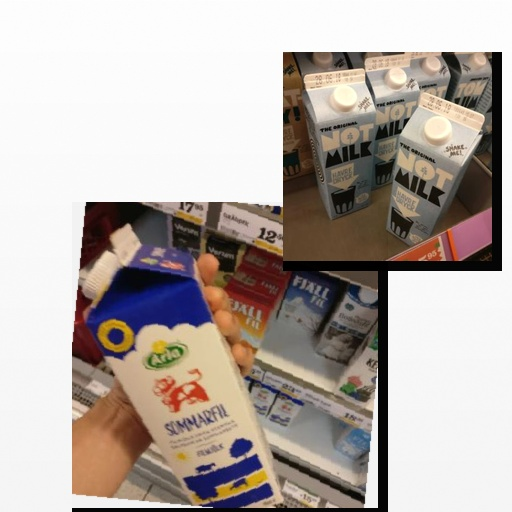
Food items: oat_milk, sour_milk